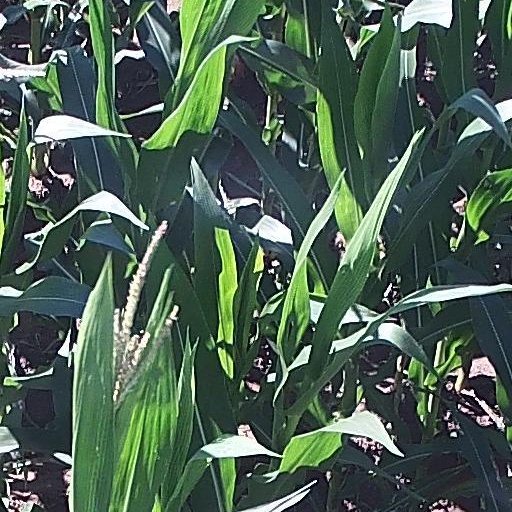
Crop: maize; corn